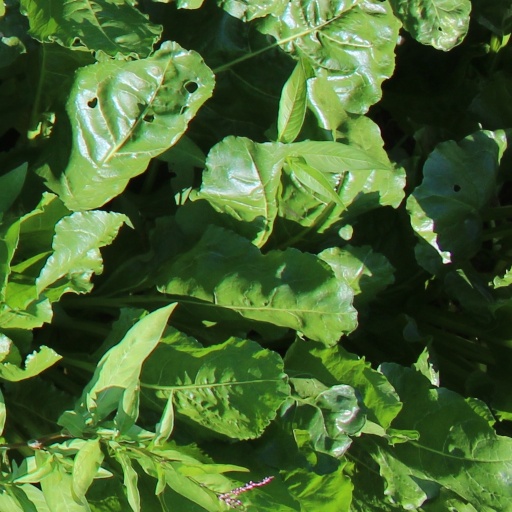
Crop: sugar beet